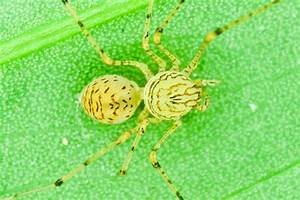
Label: spider